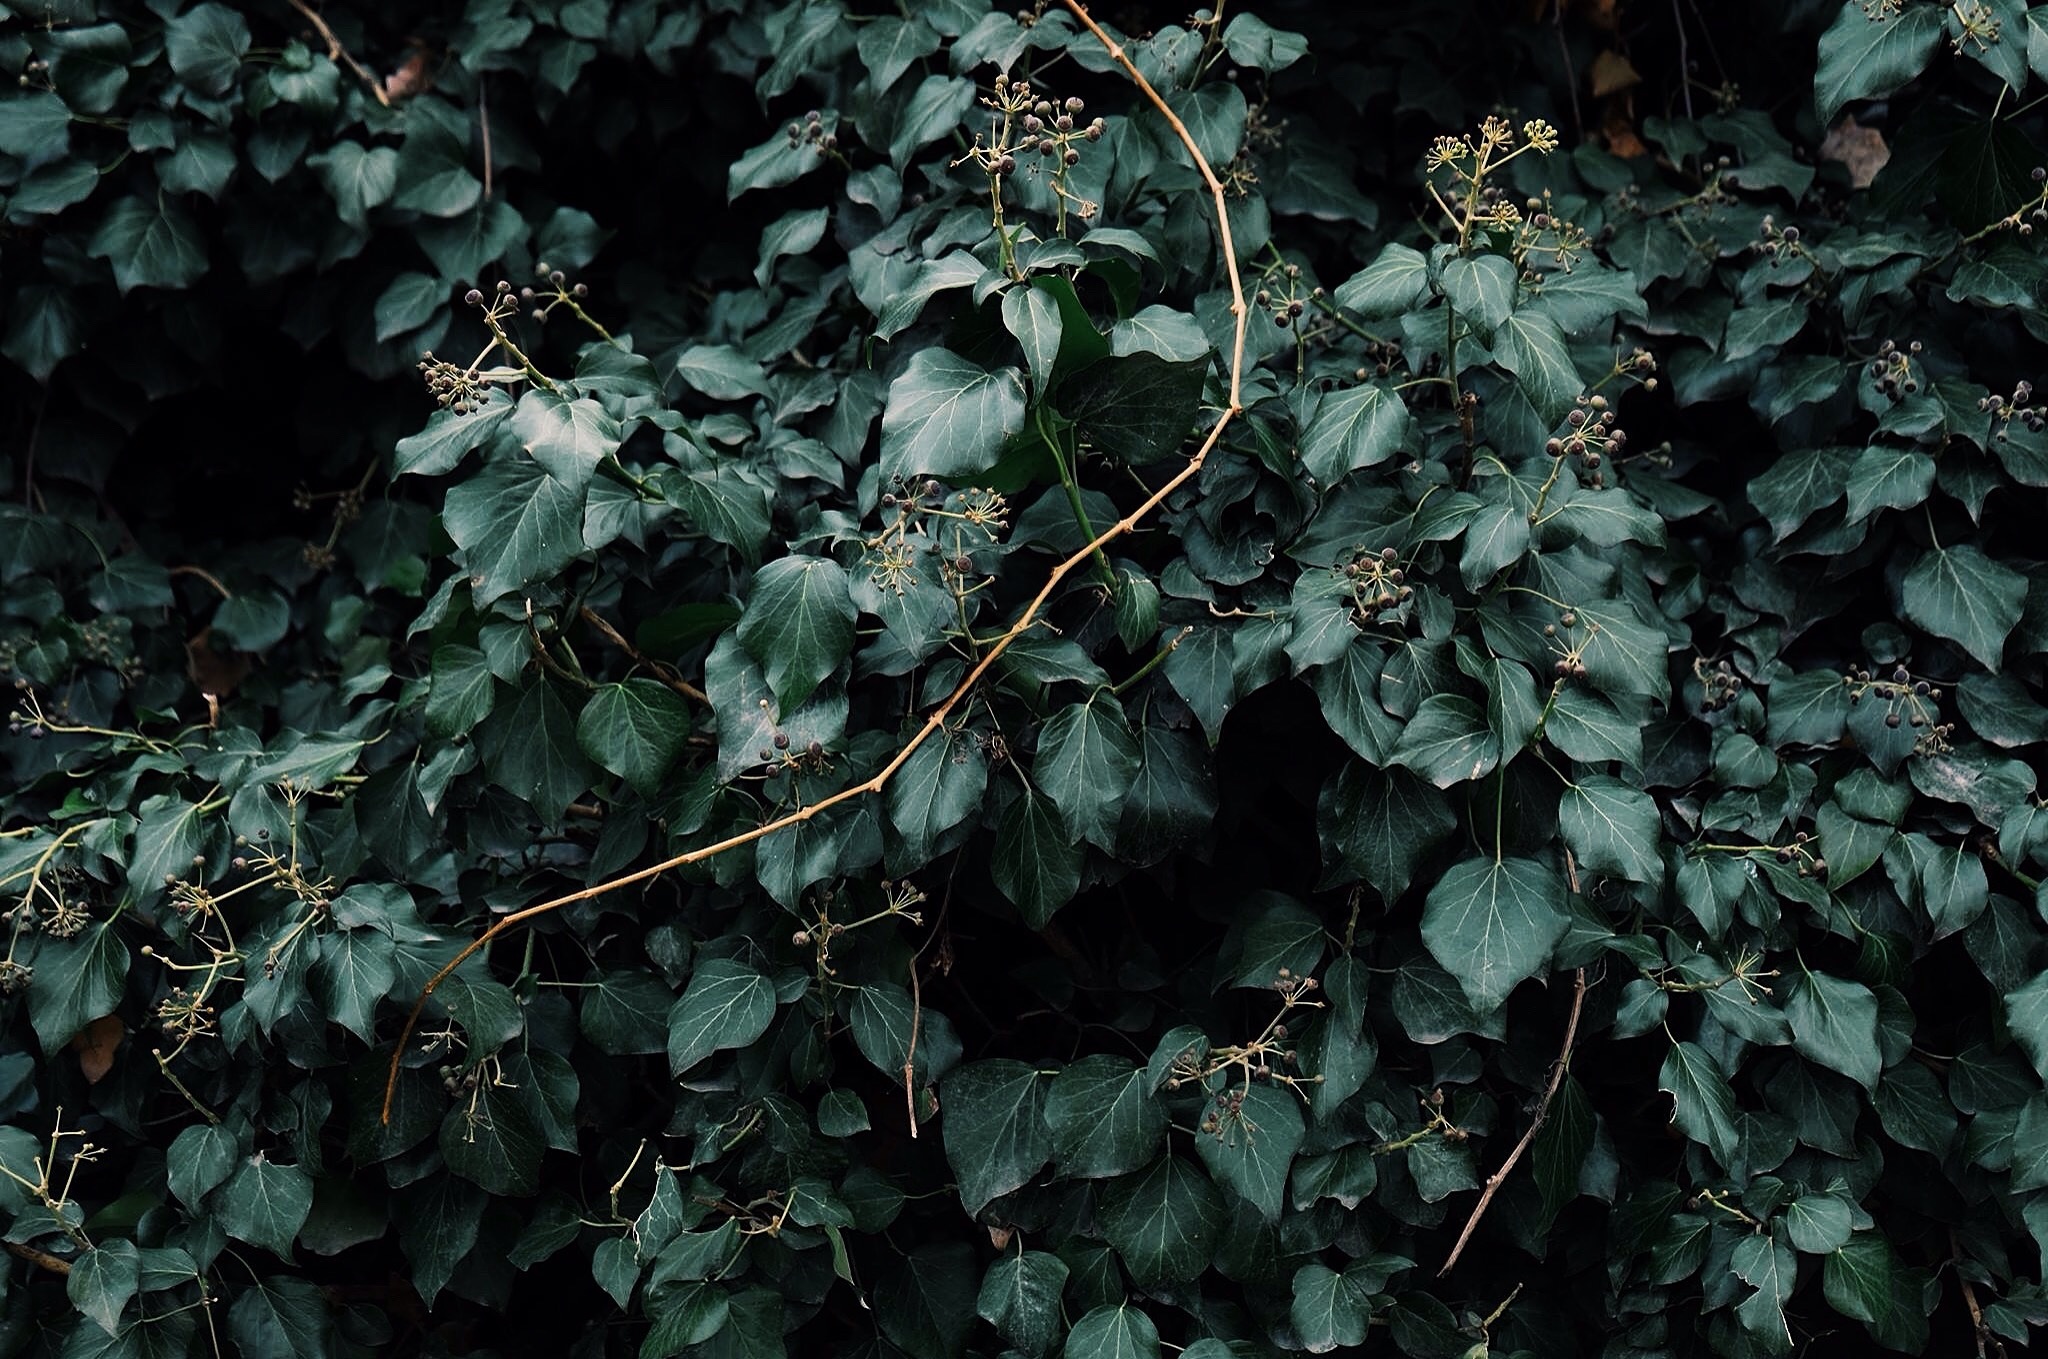
tree, nature, forest, branch, plant, sunlight, leaf, flower, green, jungle, ivy, autumn, botany, flora, season, shrub, deciduous, woodland, habitat, flowering plant, plant stem, woody plant, land plant, apiales